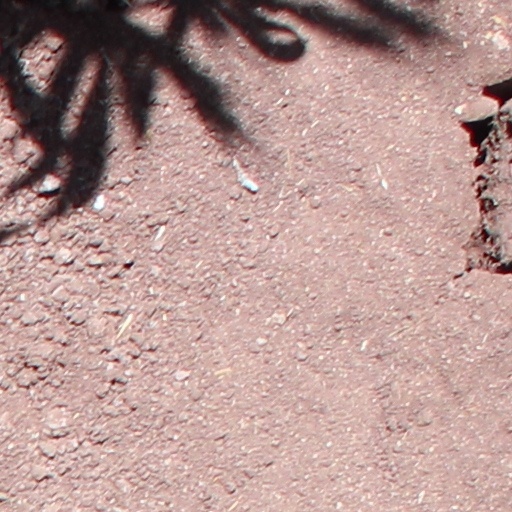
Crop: wheat